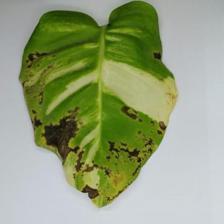
Label: Bacterial wilt disease